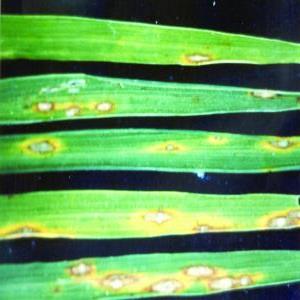
Disease: Blast